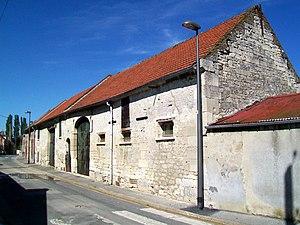
Ancien corps de ferme à Sarron, près de l'église.
Pont-Sainte-Maxence est une commune française située dans le département de l'Oise, en région Hauts-de-France.